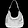
Label: Bag